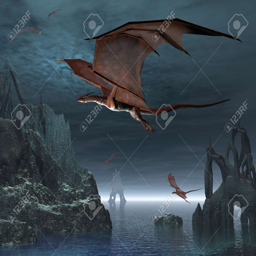
red dragons flying over strange islands in a calm moonlit sea , 3d digitally rendered illustration stock illustration